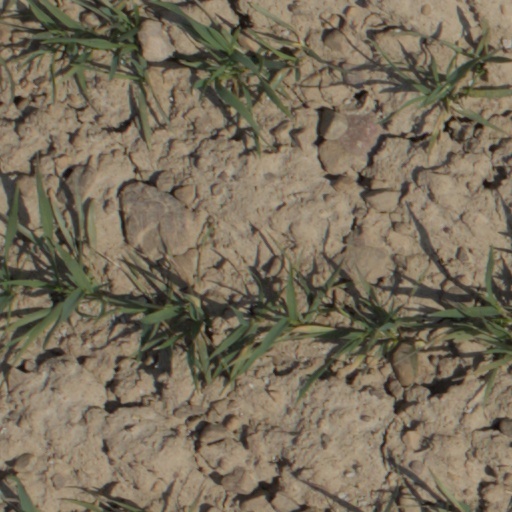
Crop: wheat